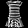
Label: Dress